Strand Campus

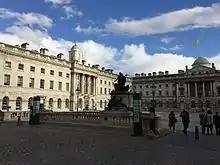

The original King's College London Chapel was designed by Sir Robert Smirke and was completed in 1831 as part of the King's building. Given the foundation of the university in the tradition of the Church of England the chapel was intended to be an integral part of the campus. This is reflected in its central location within the King's Building on the first floor above the Great Hall, accessible via a grand double staircase from the foyer. The original chapel was described as a low and broad room "fitted to the ecclesiological notions of George IV's reign." However, by the mid nineteenth century its style had fallen out of fashion and in 1859 a proposal by King's chaplain, the Reverend E. H. Plumptre, that the original chapel should be reconstructed was approved by King's College London council, who agreed that its "meagreness and poverty" made it unworthy of King's.